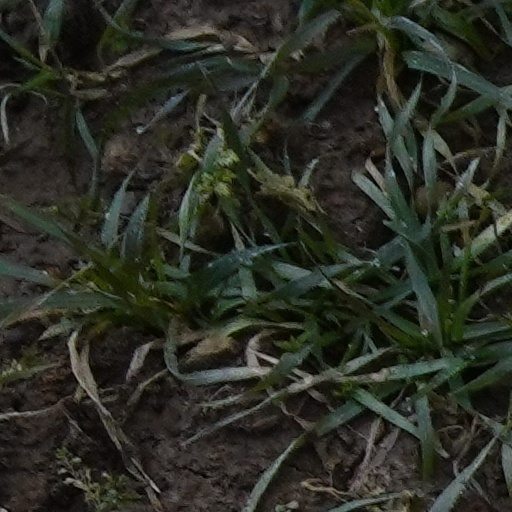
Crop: wheat